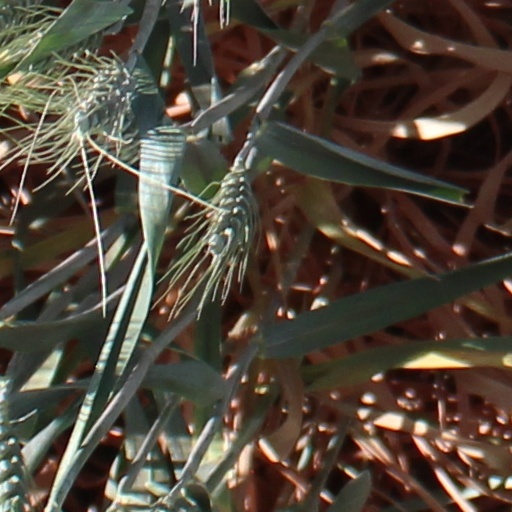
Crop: wheat